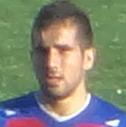
Age: 24